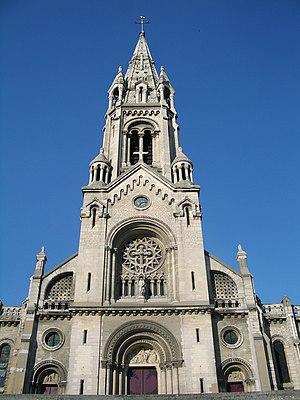
Vue de l'extérieur de Notre-Dame-de-la-Croix de Ménilmontant